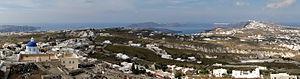
Vue de Santorin à partir de Pyrgos, Grèce